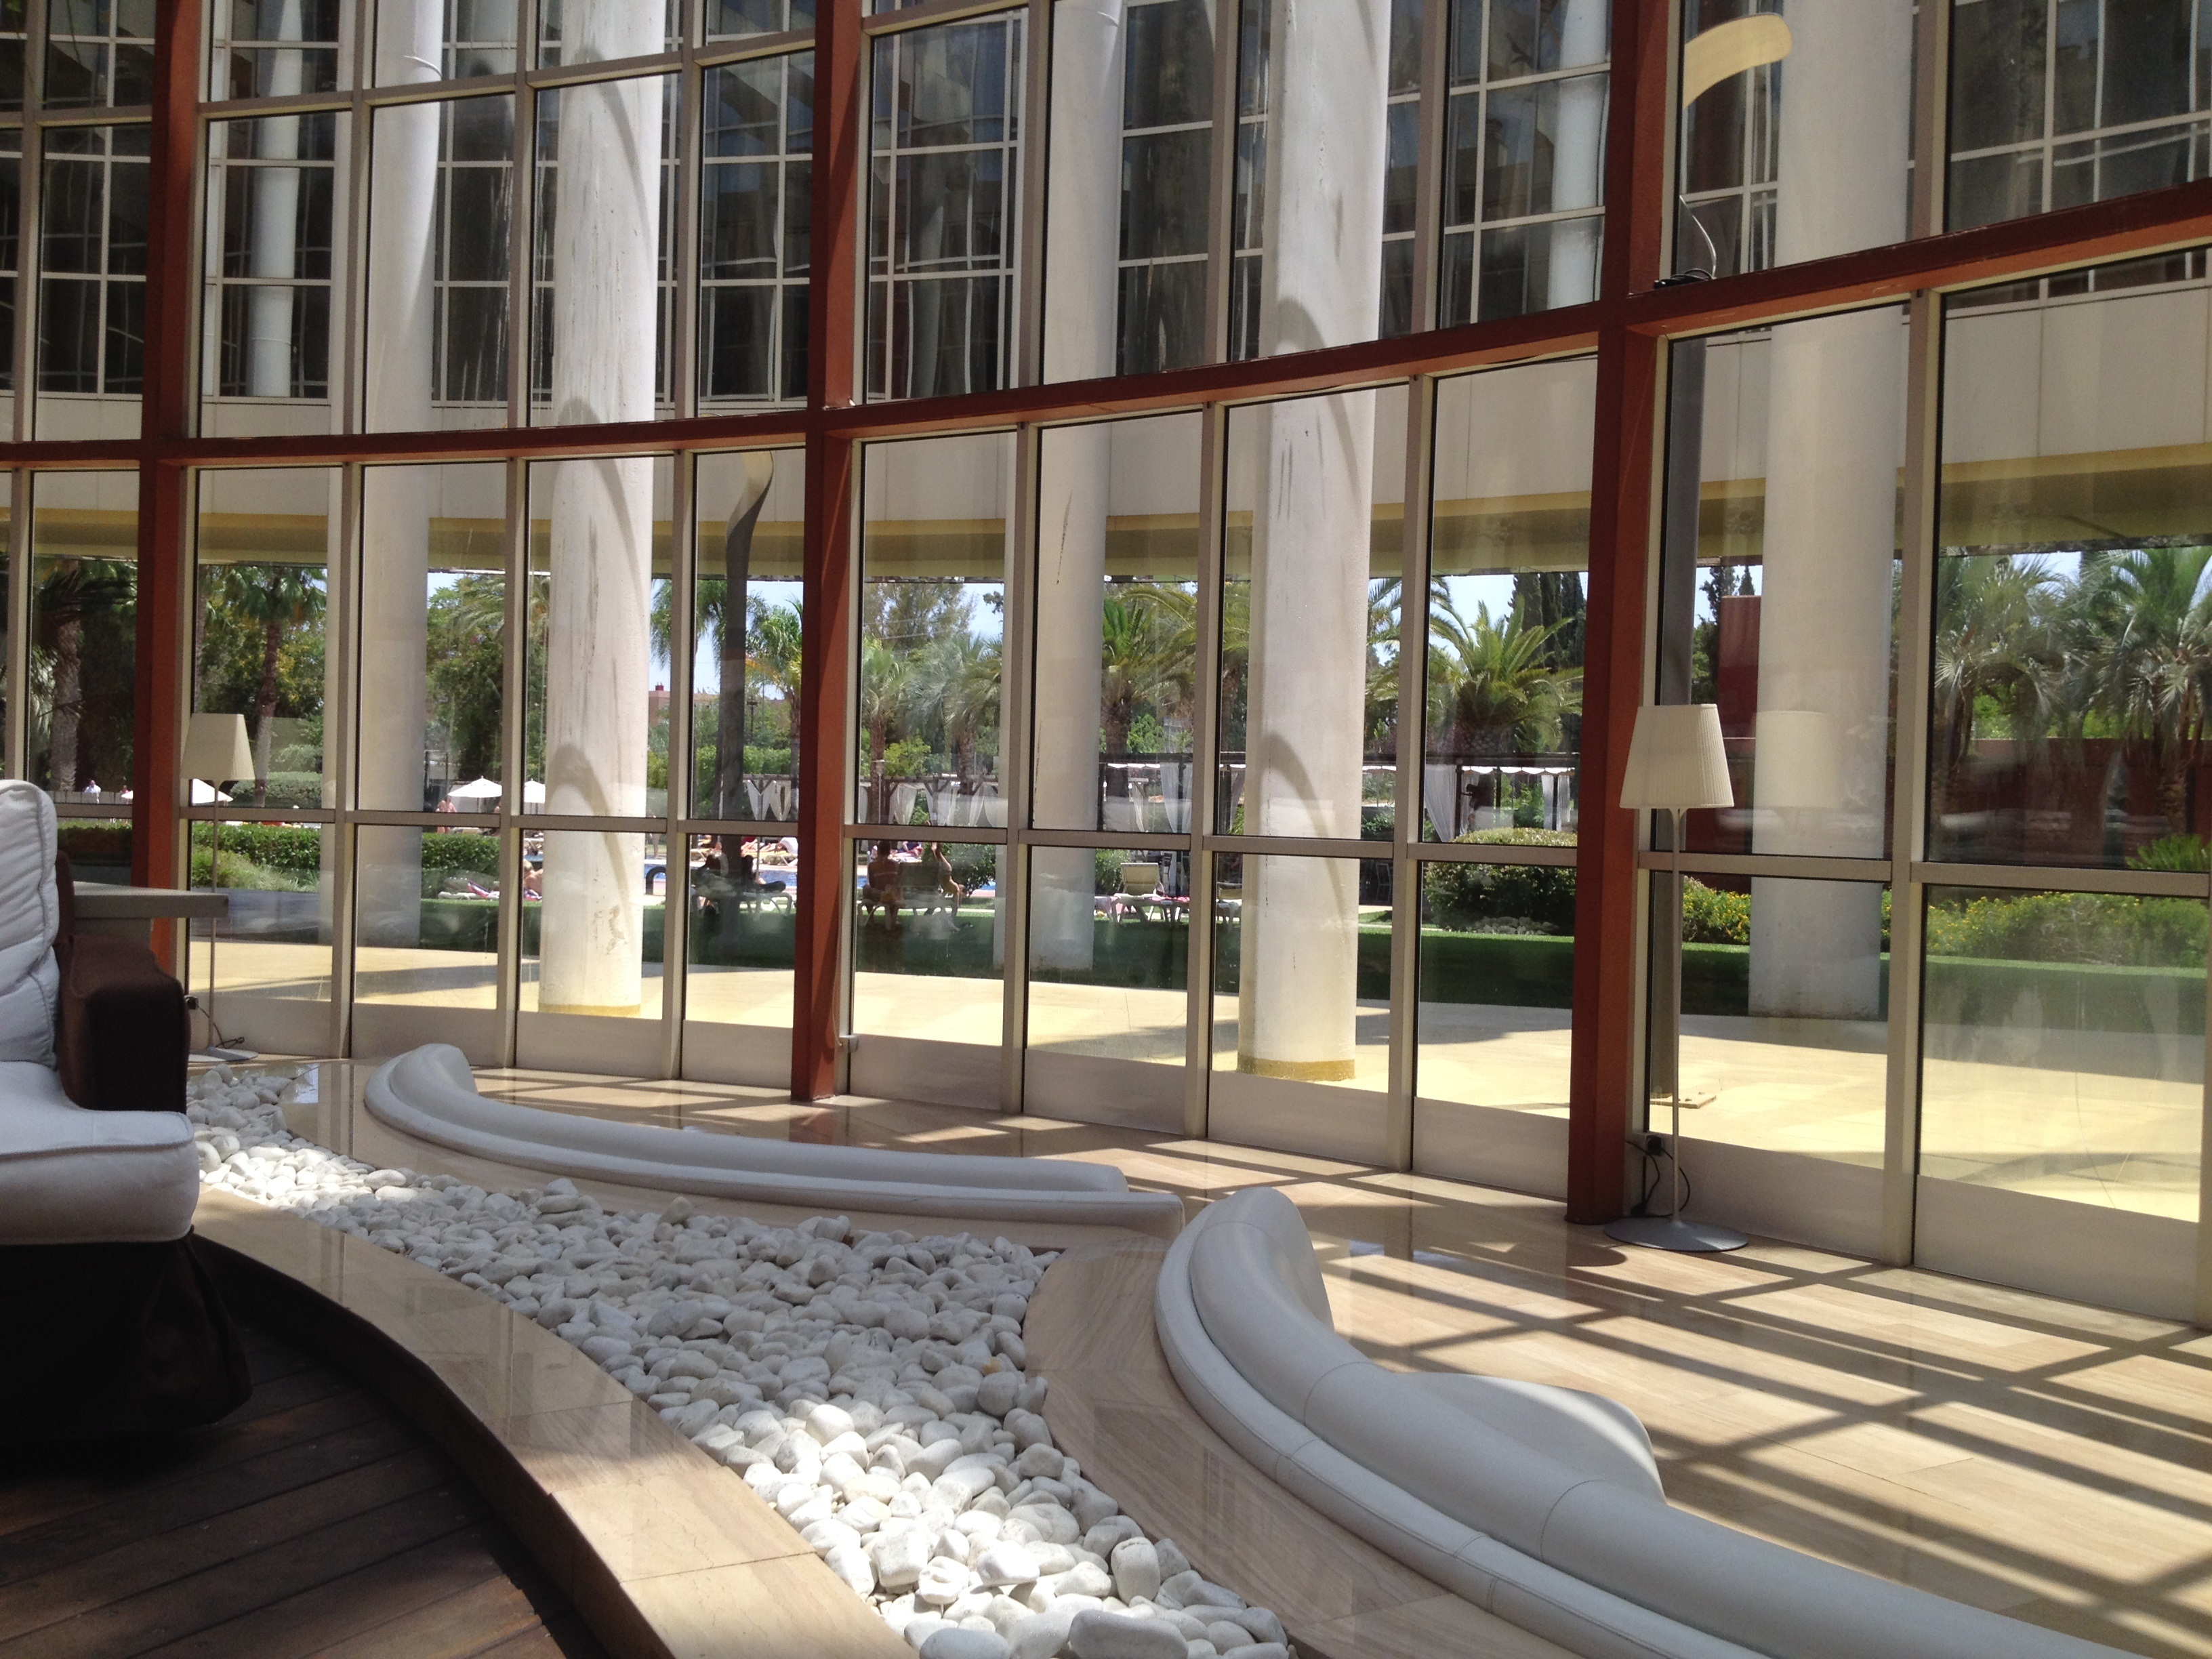
architecture, window, glass, building, home, canopy, plaza, facade, interior design, courtyard, design, estate, lobby, condominium, shopping mall, inter ion